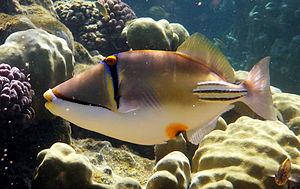
Le Baliste picasso arabe est un poisson appartenant à la famille de Balistidae.